State Library railway station

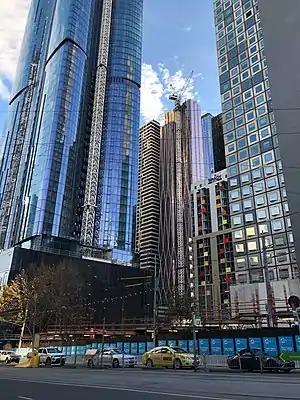
State Library main entrance construction site in 2018, where an access shaft was dug to allow excavation of the main mined station cavern. Aurora Melbourne Central adjoins the construction site.

The initial build method chosen for construction was cut-and-cover, however this was changed to a deeper, mined station in order to avoid significant disruption and to keep trams running along the world's busiest tram corridor, Swanston Street. The station platforms sit below Swanston Street, the city's deepest station, due to the need to sit below the existing four City Loop tunnels.